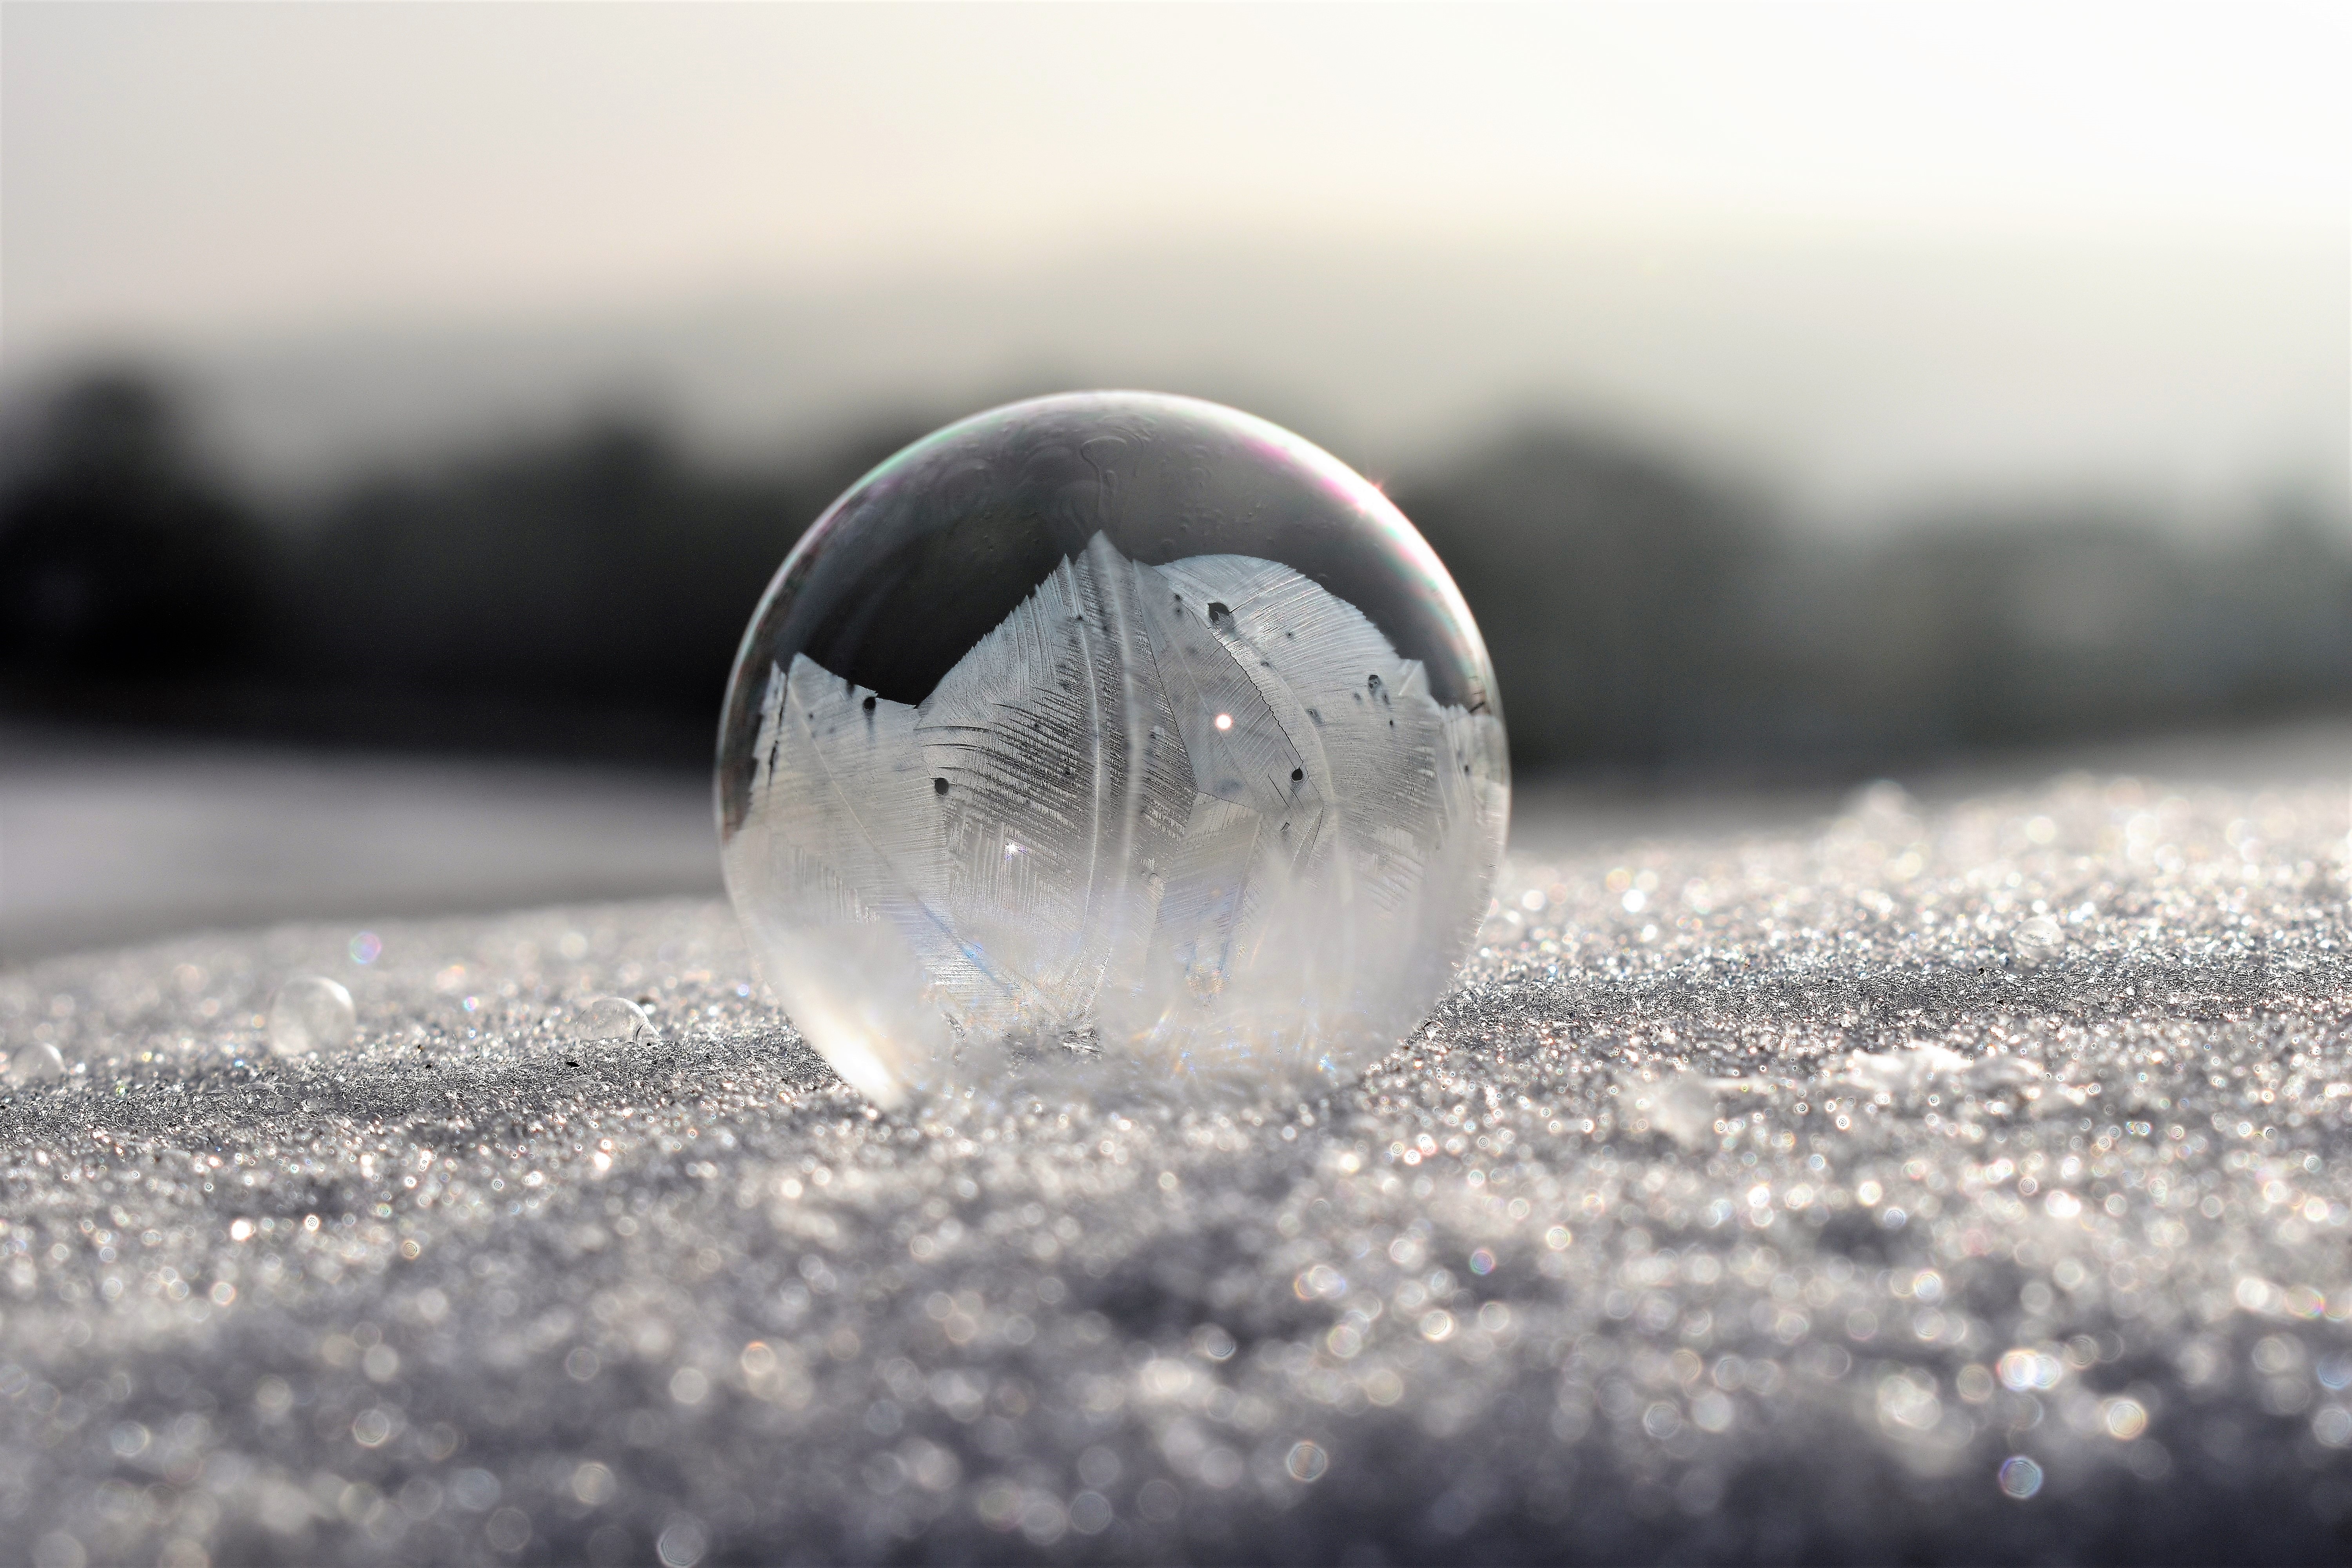
hand, water, sand, snow, cold, winter, drop, light, white, photography, glass, frost, ice, reflection, weather, frozen, material, bubble, close up, icy, ball, sphere, shape, wintry, freezing, back light, macro photography, eiskristalle, crystals, soap bubbles, frozen bubble, atmosphere of earth, liquid bubble, frosted soap bubble, crystal growth